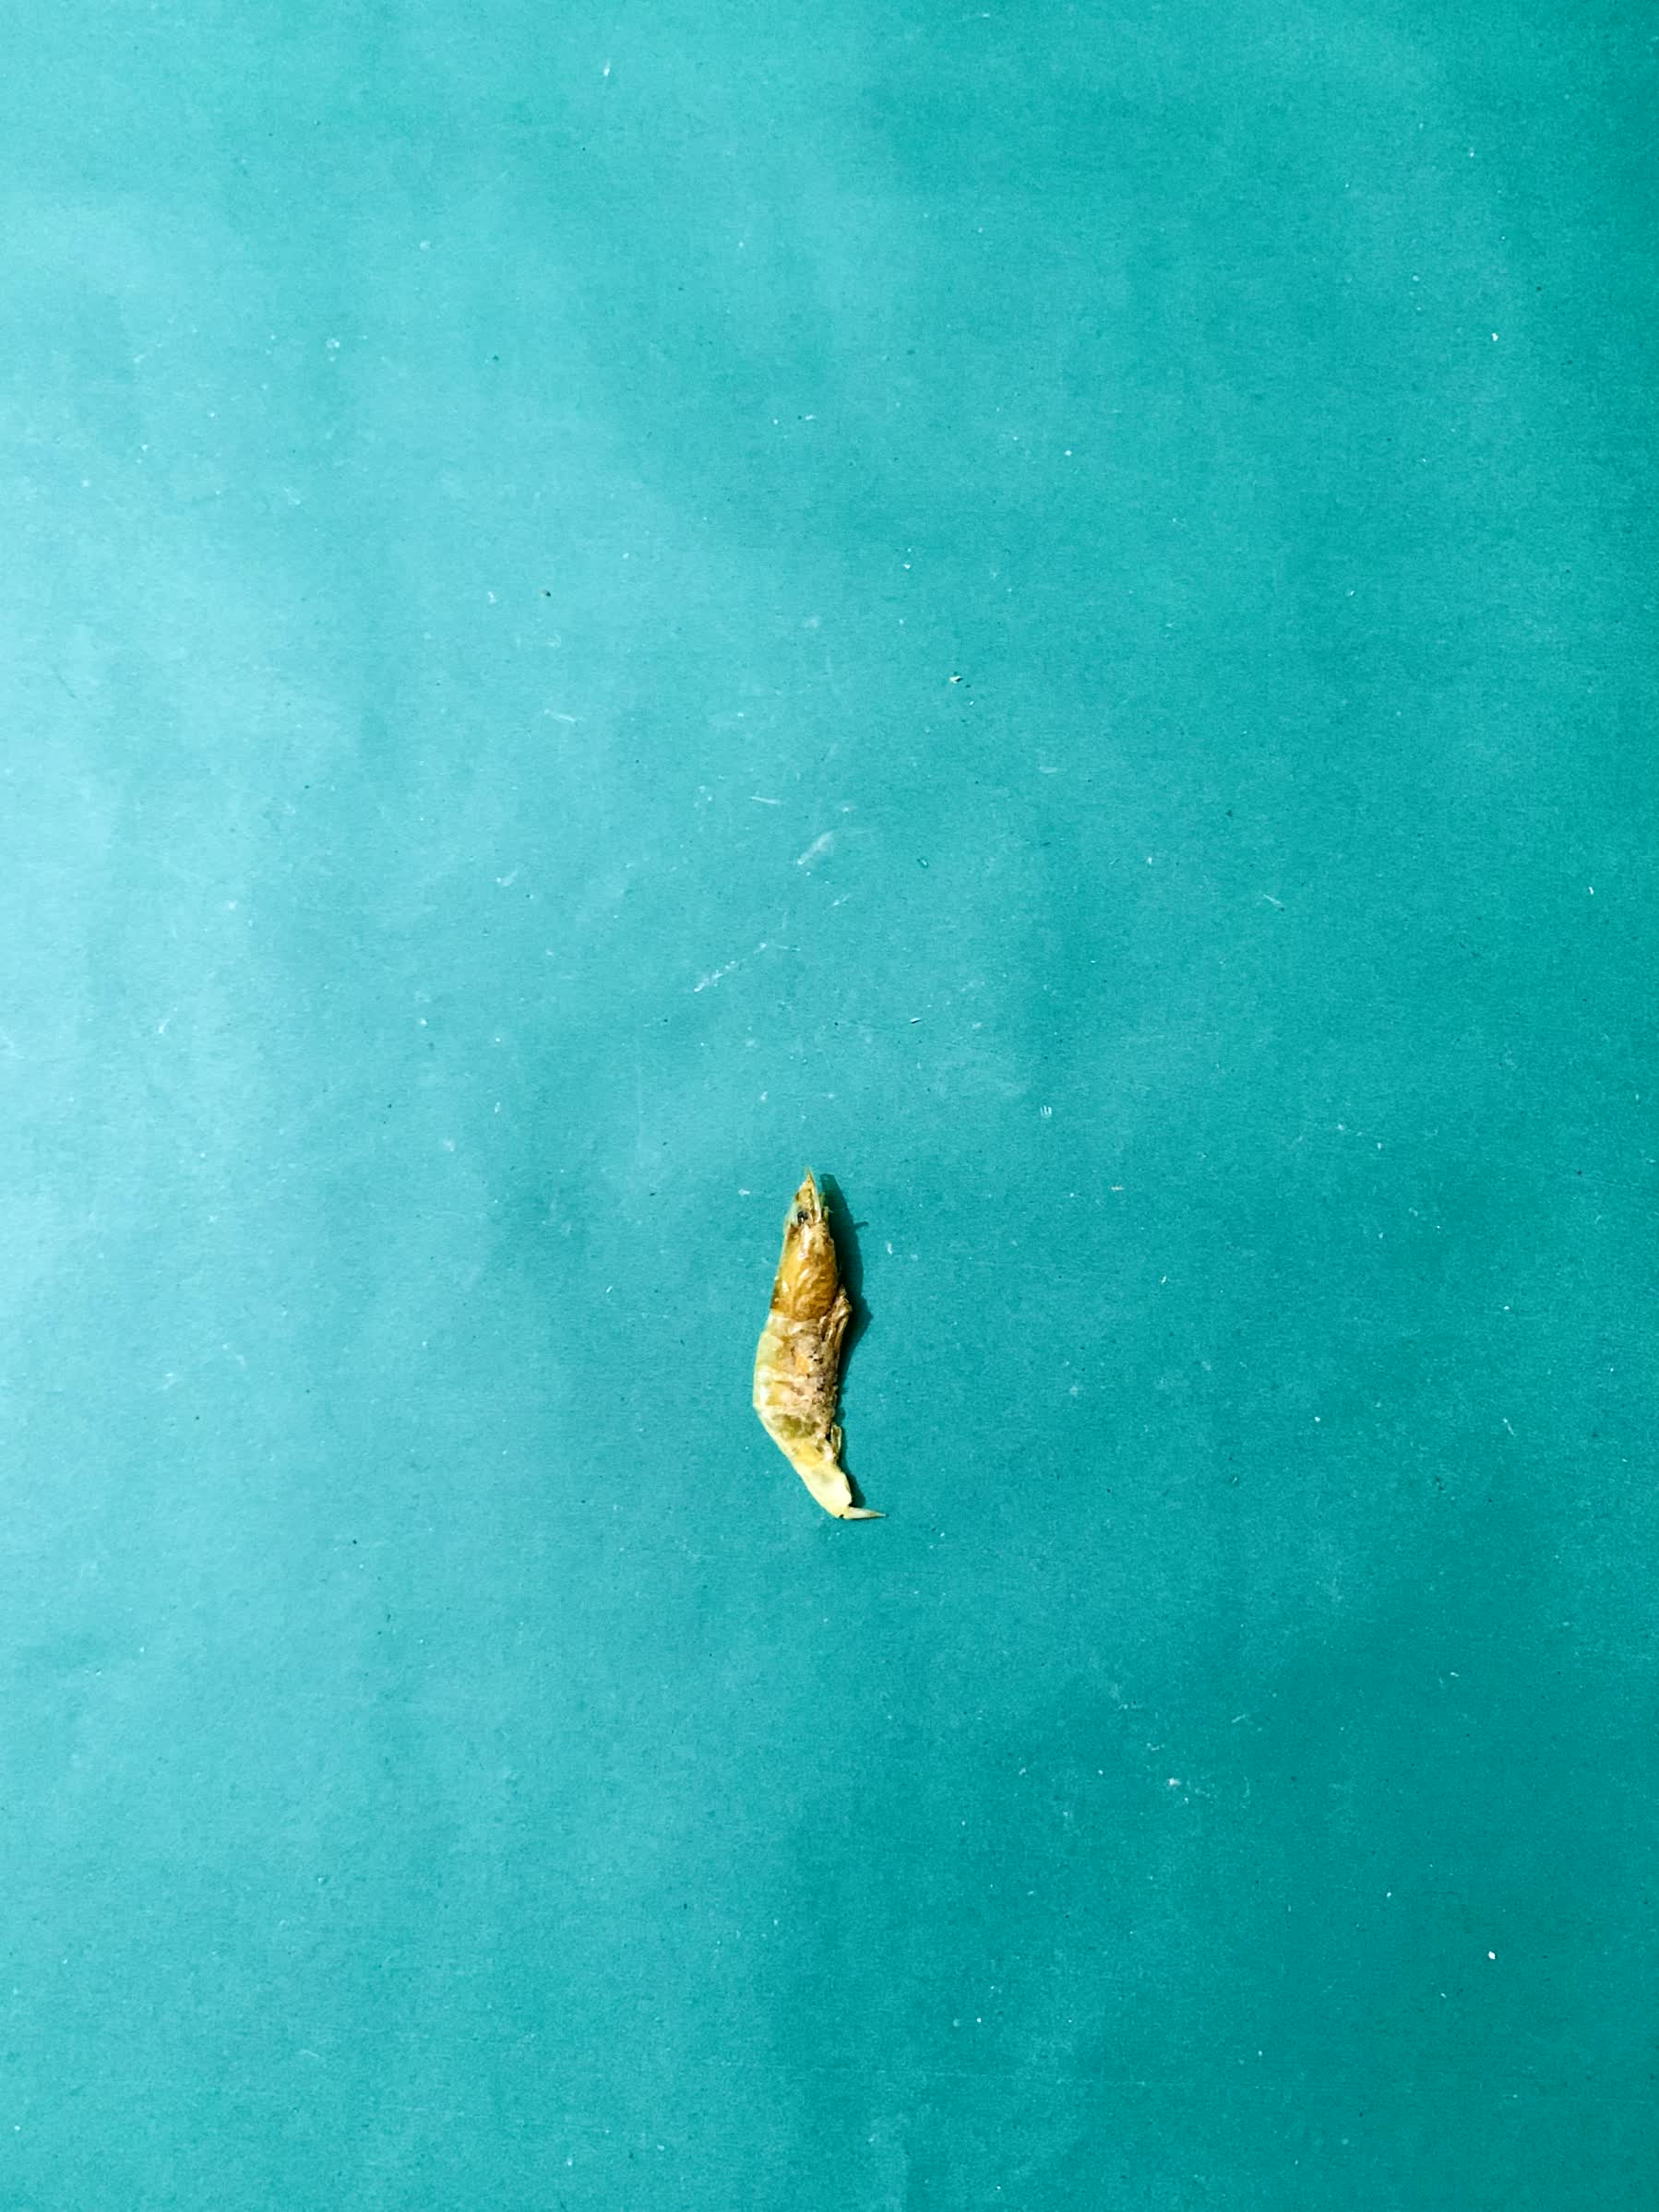
Species: chingri